Alexandre, Duke of Rohan

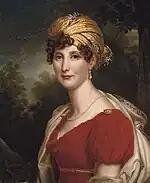
Portrait of Élisabeth de Montmorency, Duchess of Rohan, by François Gérard

On 29 May 1785 in Paris, Alexandre married Anne Louise "Élisabeth" de Montmorency (1771–1828), daughter of Anne Léon de Montmorency, Duke of Montmorency and Charlotte-Françoise de Montmorency-Luxembourg, "suo jure" 4th Duchess of Montmorency (granddaughter of Charles II de Montmorency-Luxembourg). She was sister to Anne Charles François de Montmorency, 5th Duke of Montmorency. Together, they were the parents of: